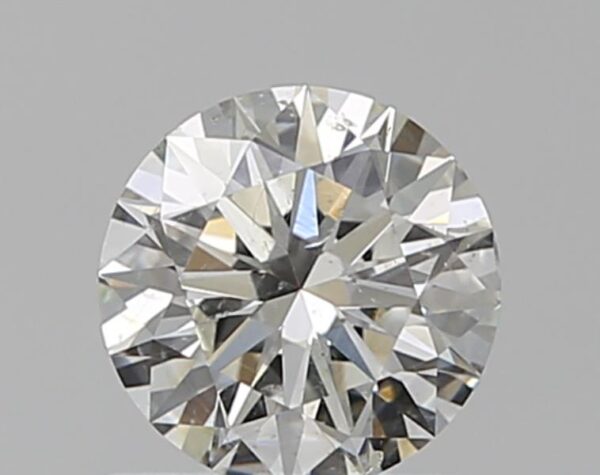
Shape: round
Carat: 0.59
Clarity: SI2
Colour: I
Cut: EX
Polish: EX
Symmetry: EX
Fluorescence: F
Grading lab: GIA
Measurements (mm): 5.39 x 5.4 x 3.31